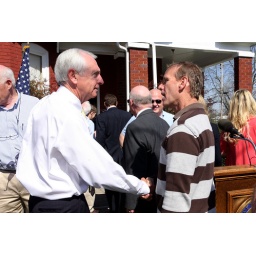
Unveiling of highway sign that publicizes the childhood home of author Robert Penn Warren in Guthrie.